Ebenezer Senior High School

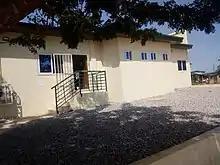

The school has an administration block, two 18-unit academic classroom blocks, a science block, and an assembly hall. The school also has an e-library facility.